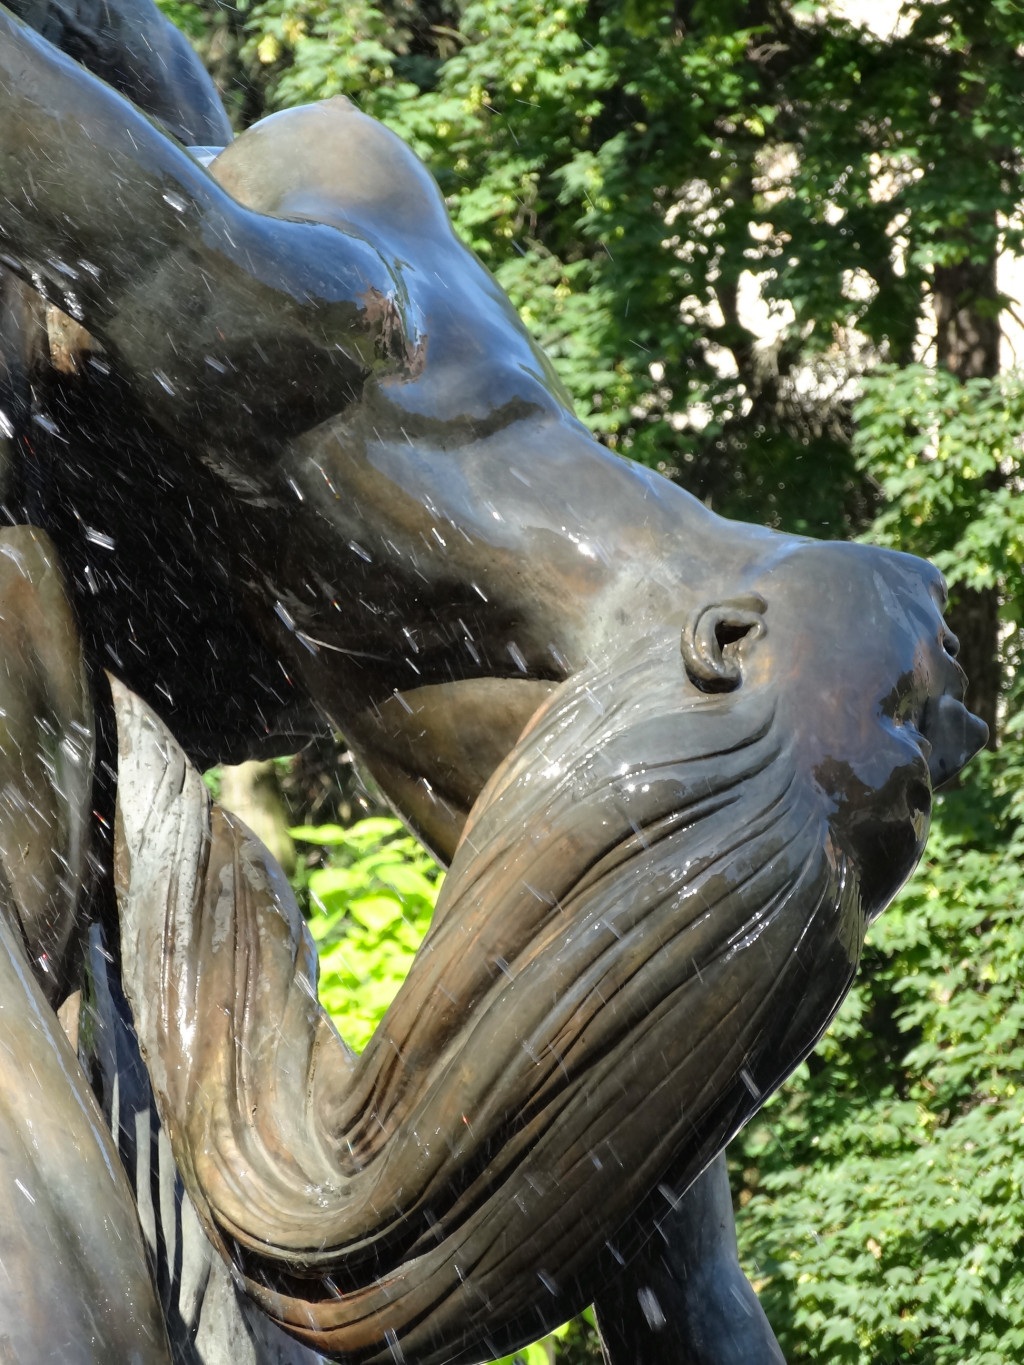
water, monument, wildlife, statue, zoo, fauna, sculpture, fountain, bronze, bydgoszcz, fontanna ptop